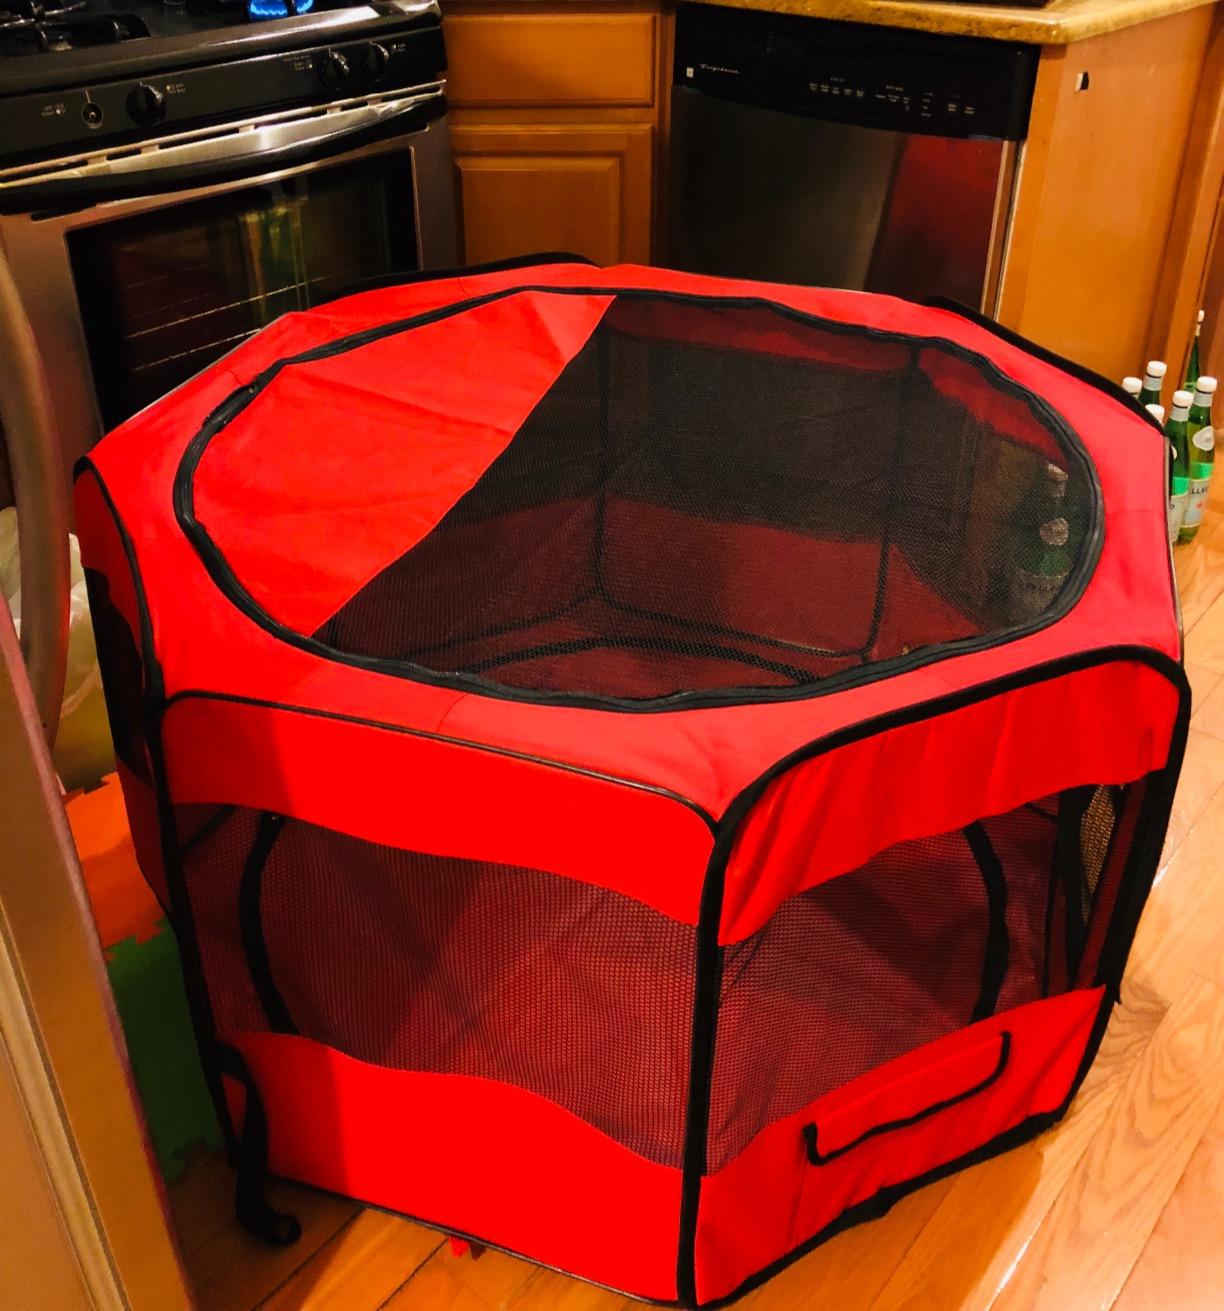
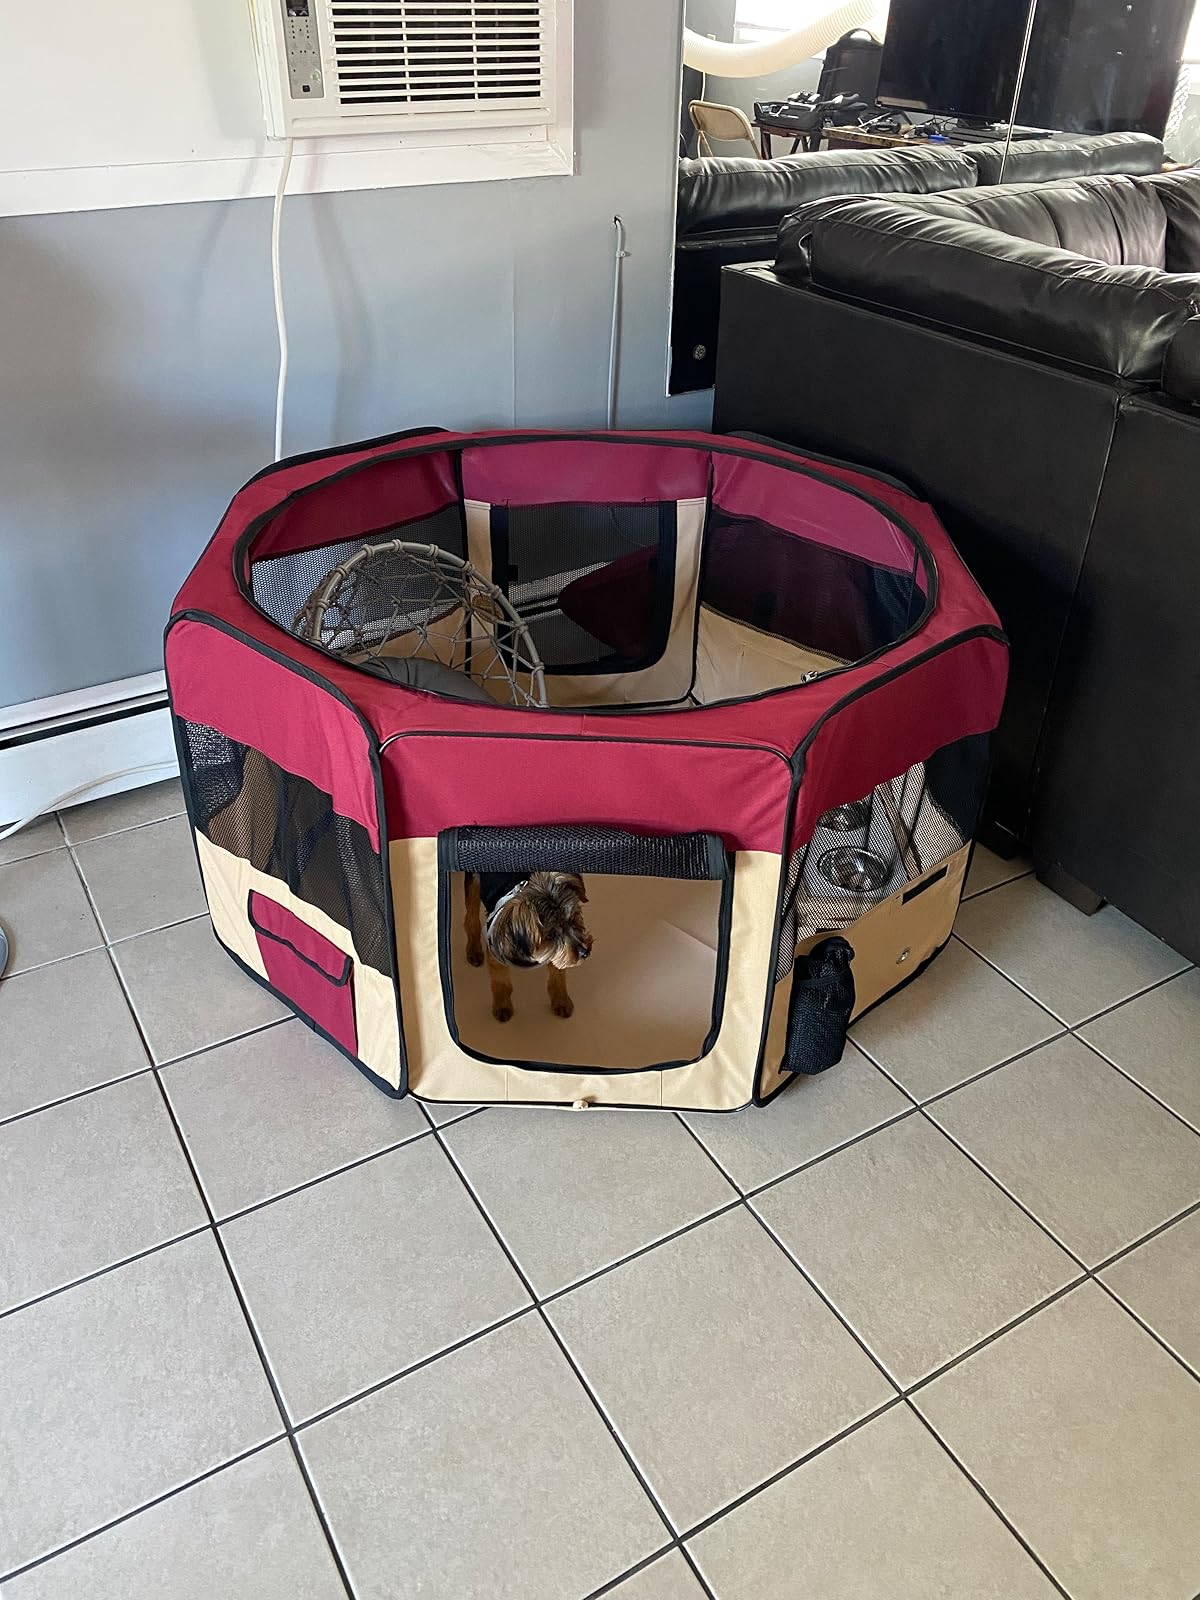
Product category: items_kennel
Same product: no